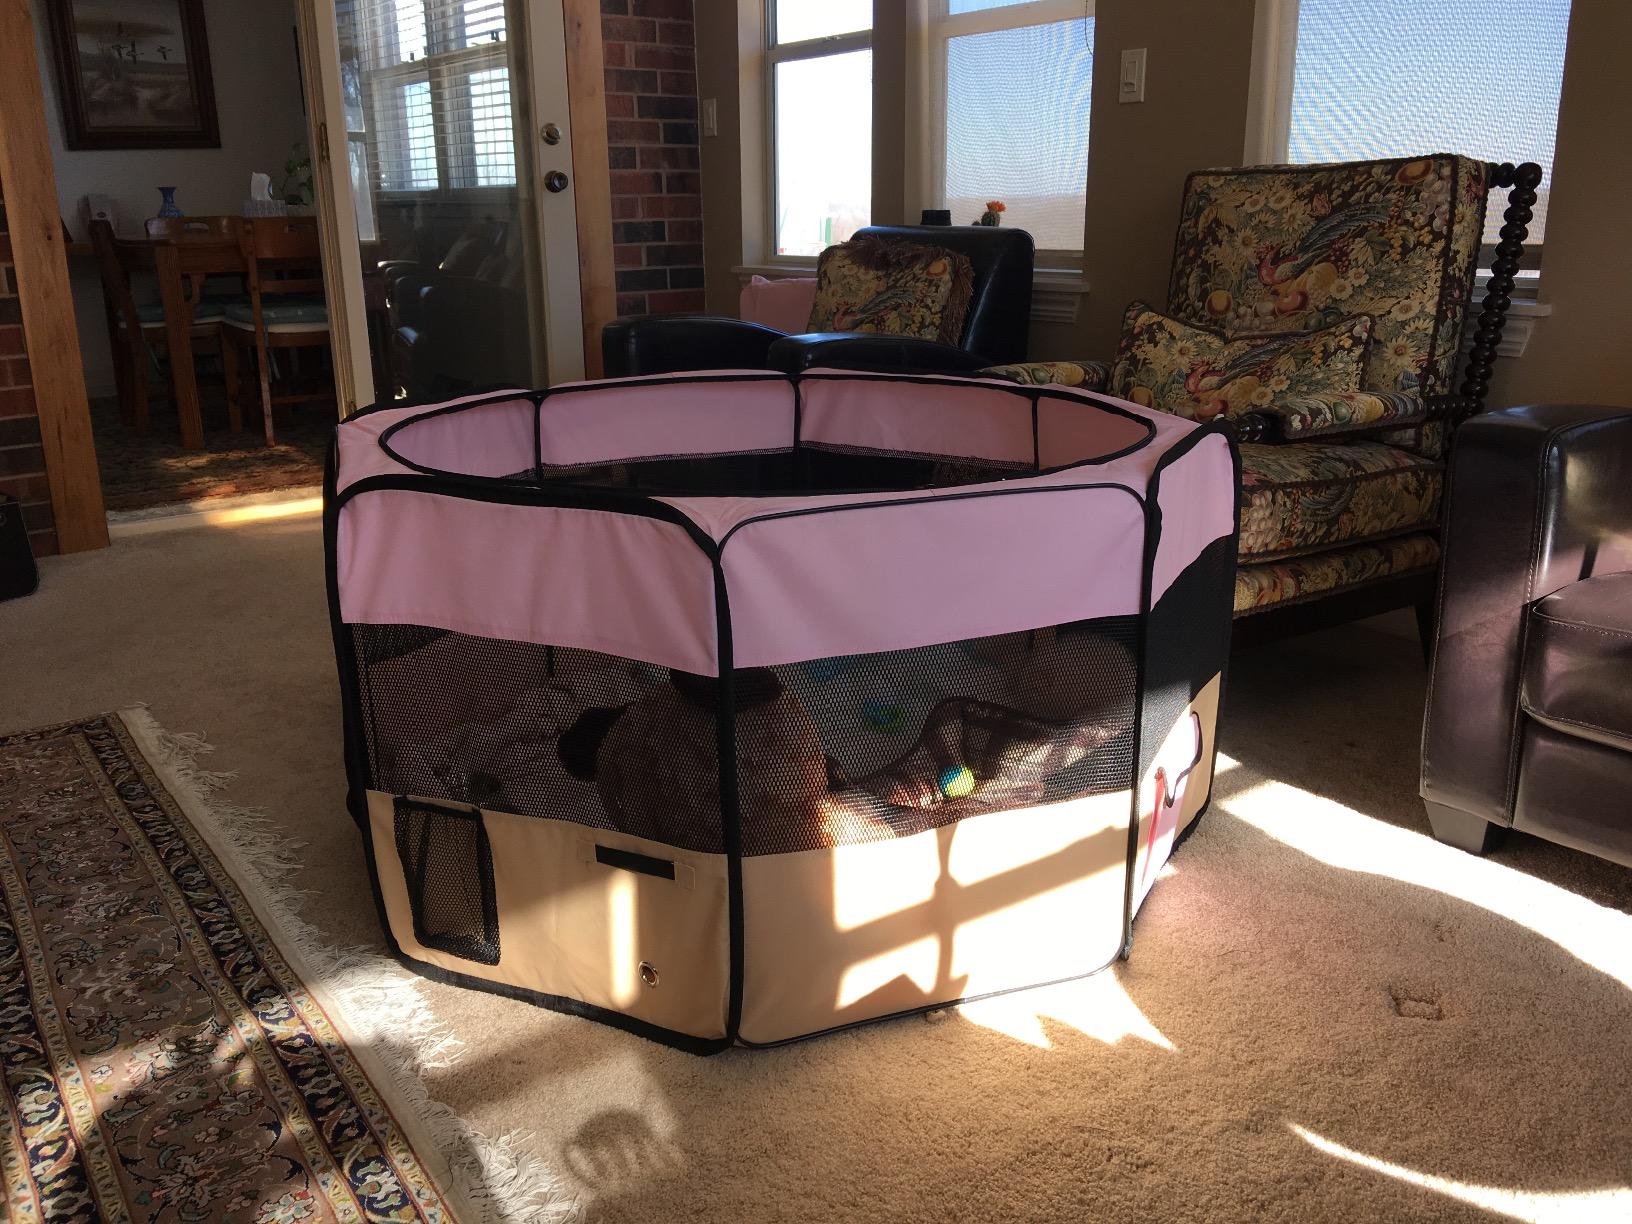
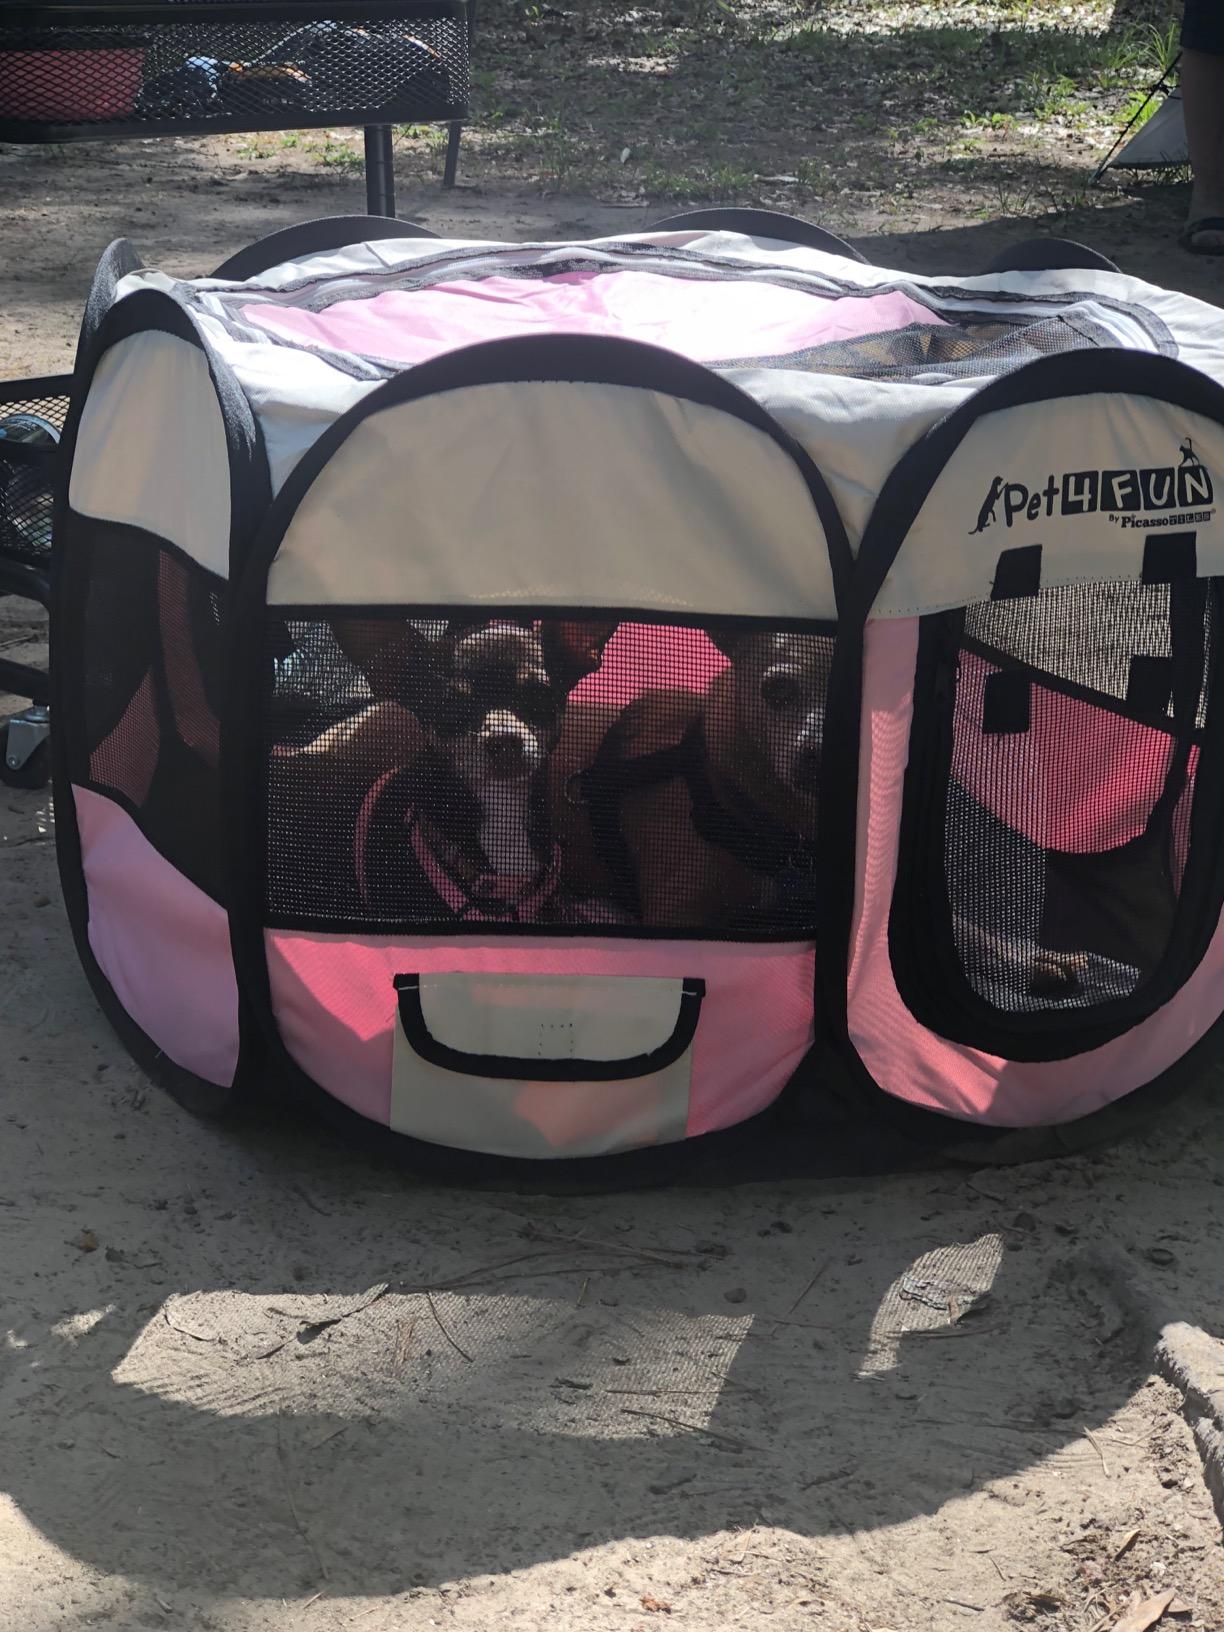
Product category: items_kennel
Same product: no